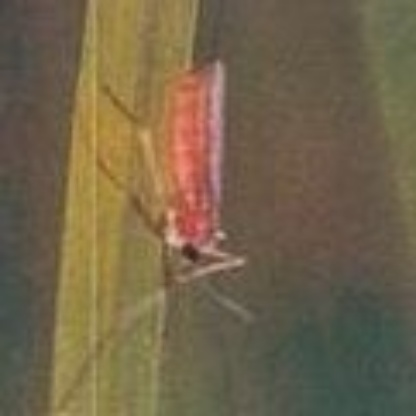
Nhãn: Sâu năn ( Muỗi hành )(Rice Gall Midge)